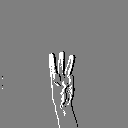
ASL letter: w